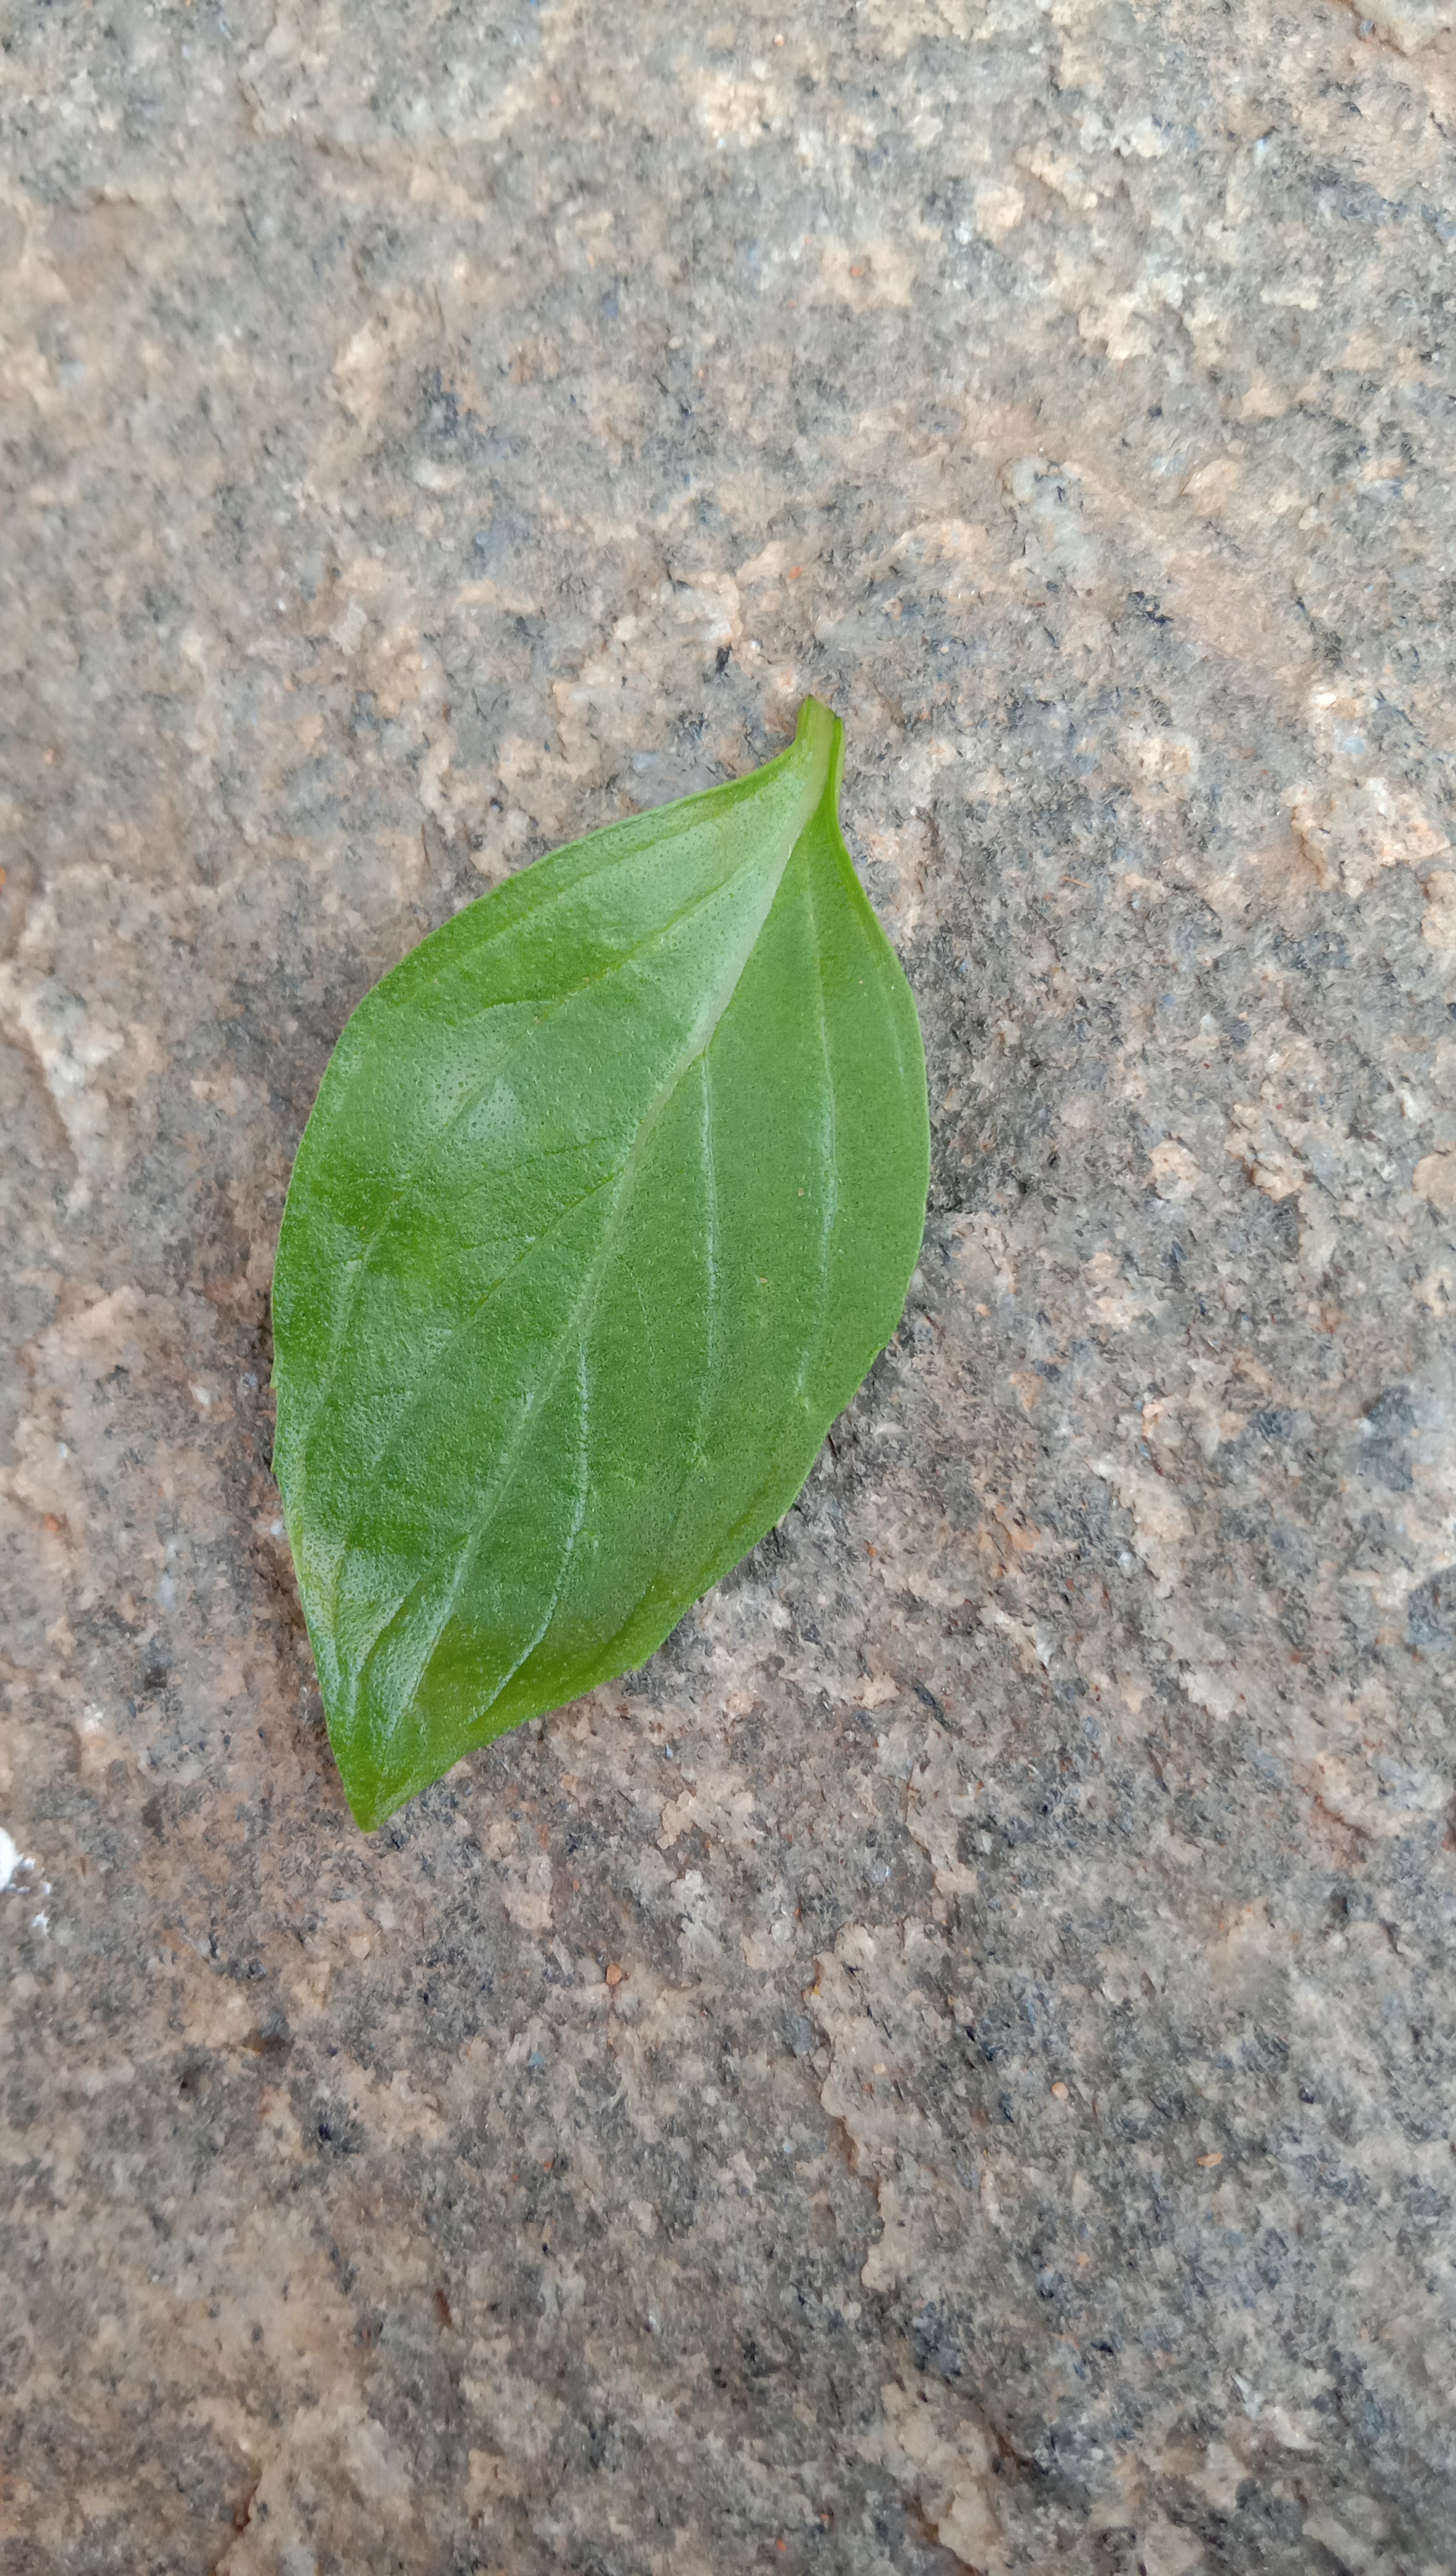
Plant: kamakasturi